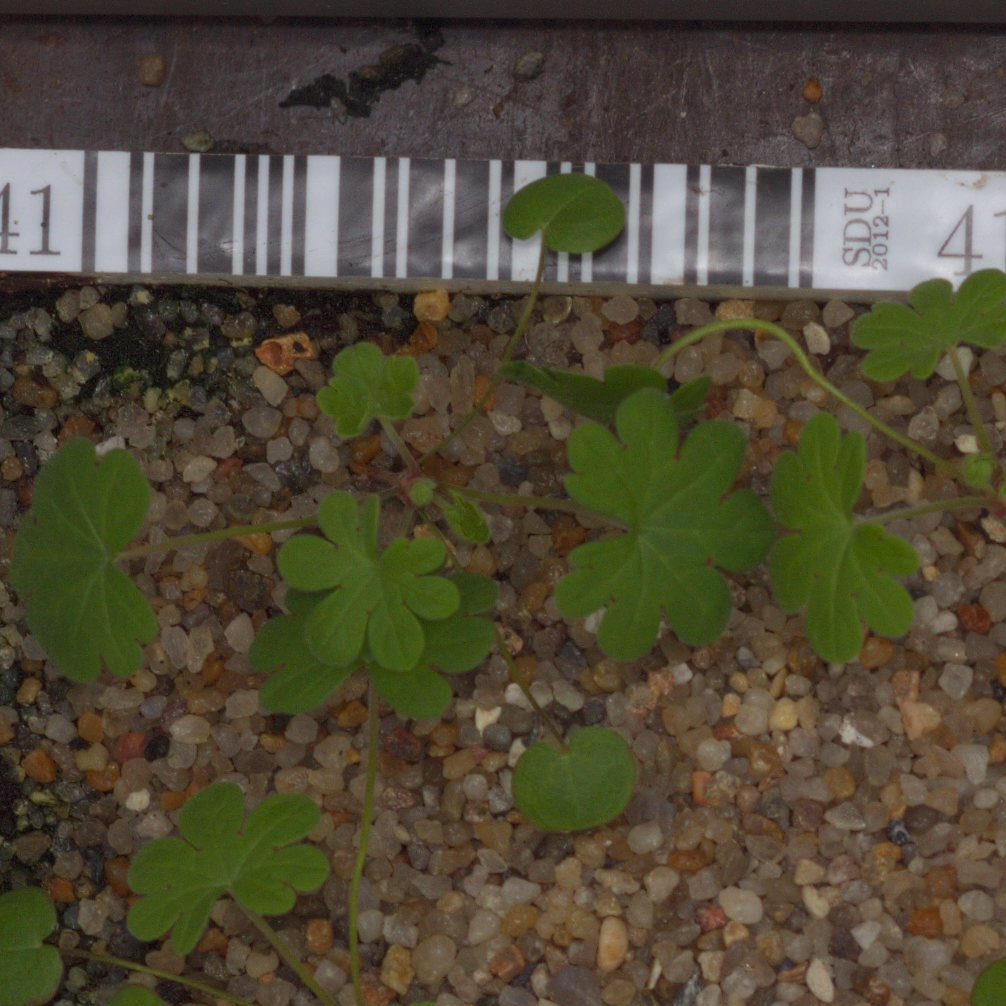
Label: smallflowered_cranesbill